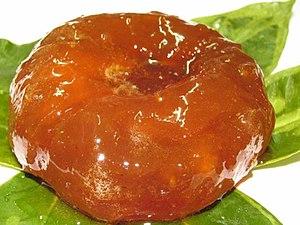
La pompia, Citrus ×mostruosa, ou sa pompia est un agrume endémique de la Sardaigne, produit en particulier dans les communes de Siniscola, Posada, Torpè, Orosei de la province de Nuoro.